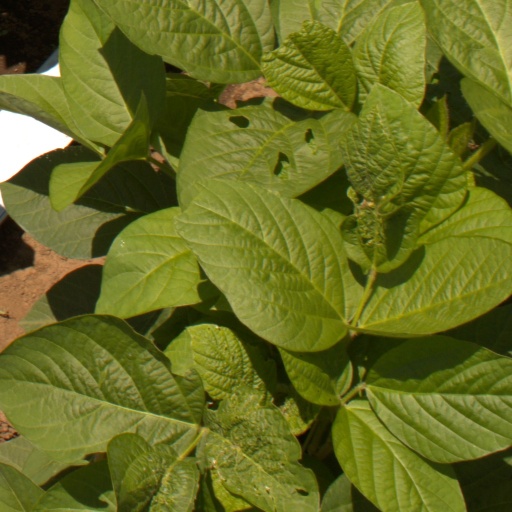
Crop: soybean